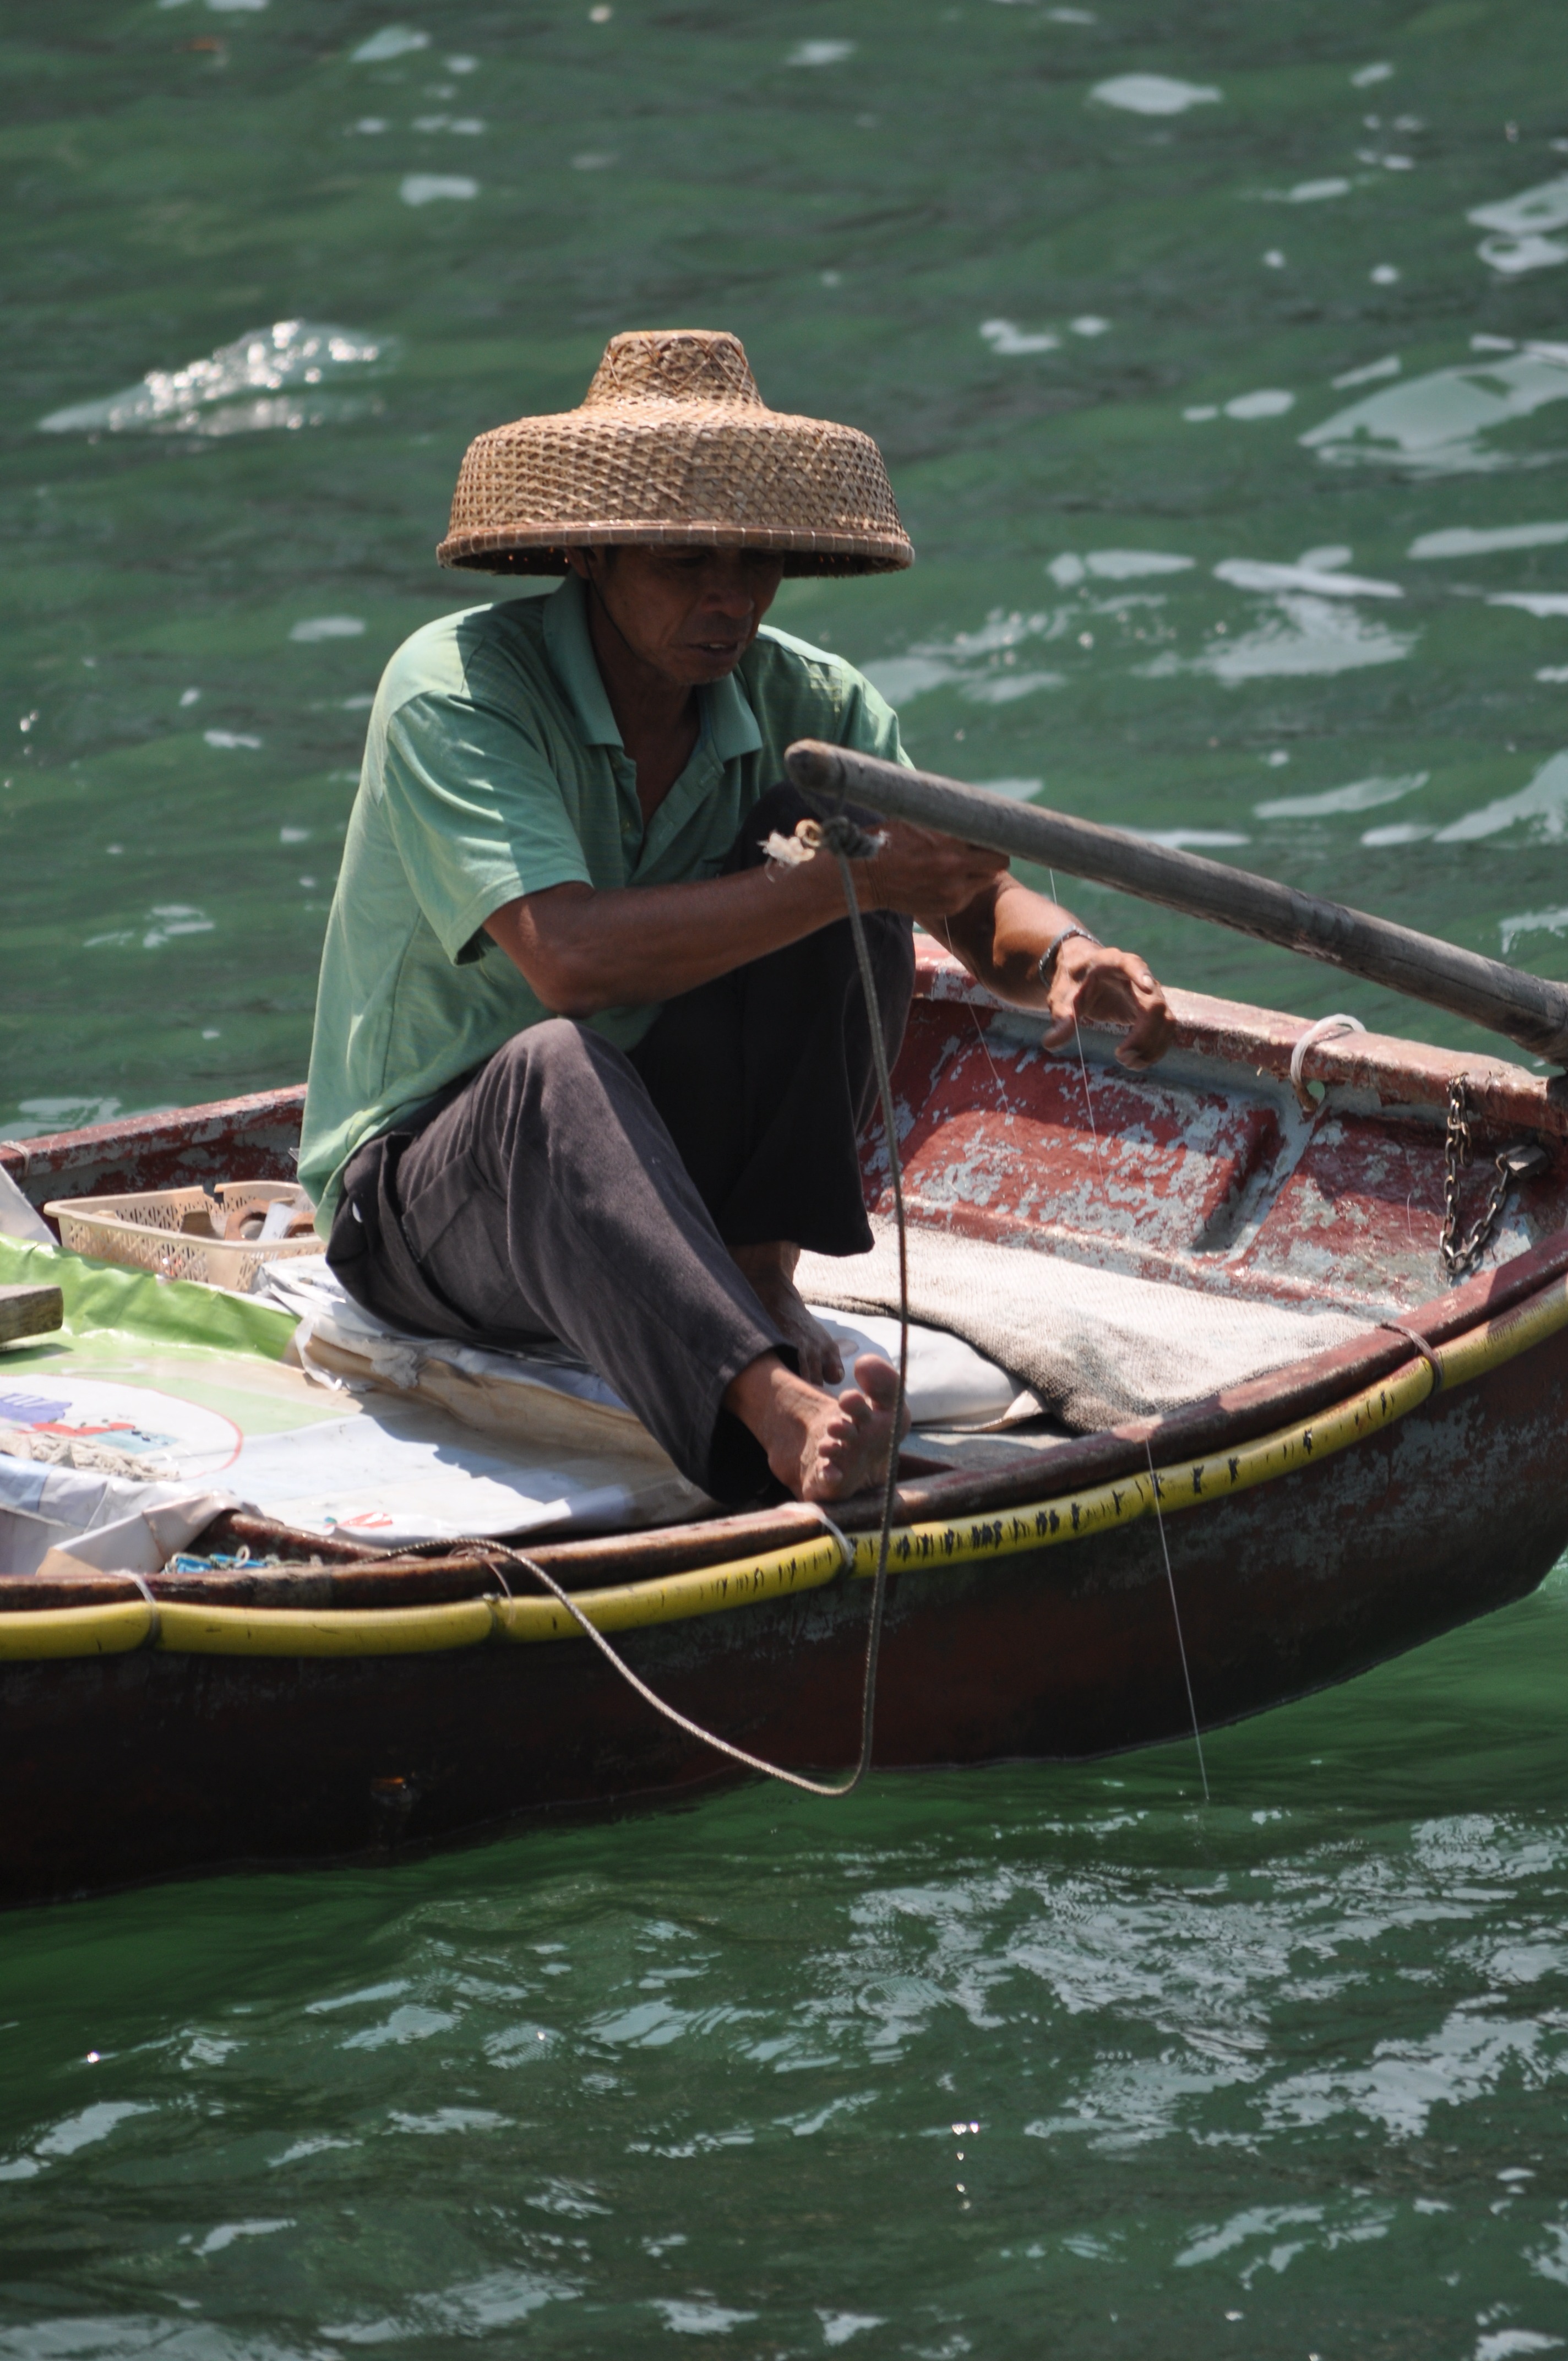
sea, coast, water, sport, boat, row, coastal, river, travel, canoe, oar, transportation, transport, paddle, vessel, vehicle, journey, fishing, fisherman, floating, float, tourism, trip, leisure, activity, fishing boat, hong kong, fun, nautical, seacoast, boating, marine, exploration, maritime, watercraft, hobby, seafaring, drift, hobbies, dinghy, skiff, watercraft rowing, recreational fishing, seaboard